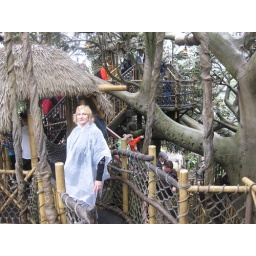
a big yellow bird in a tree house